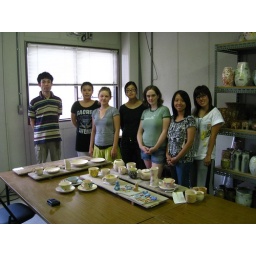
My potter class (with the pottery sensei standing off to the side in the striped shirt)